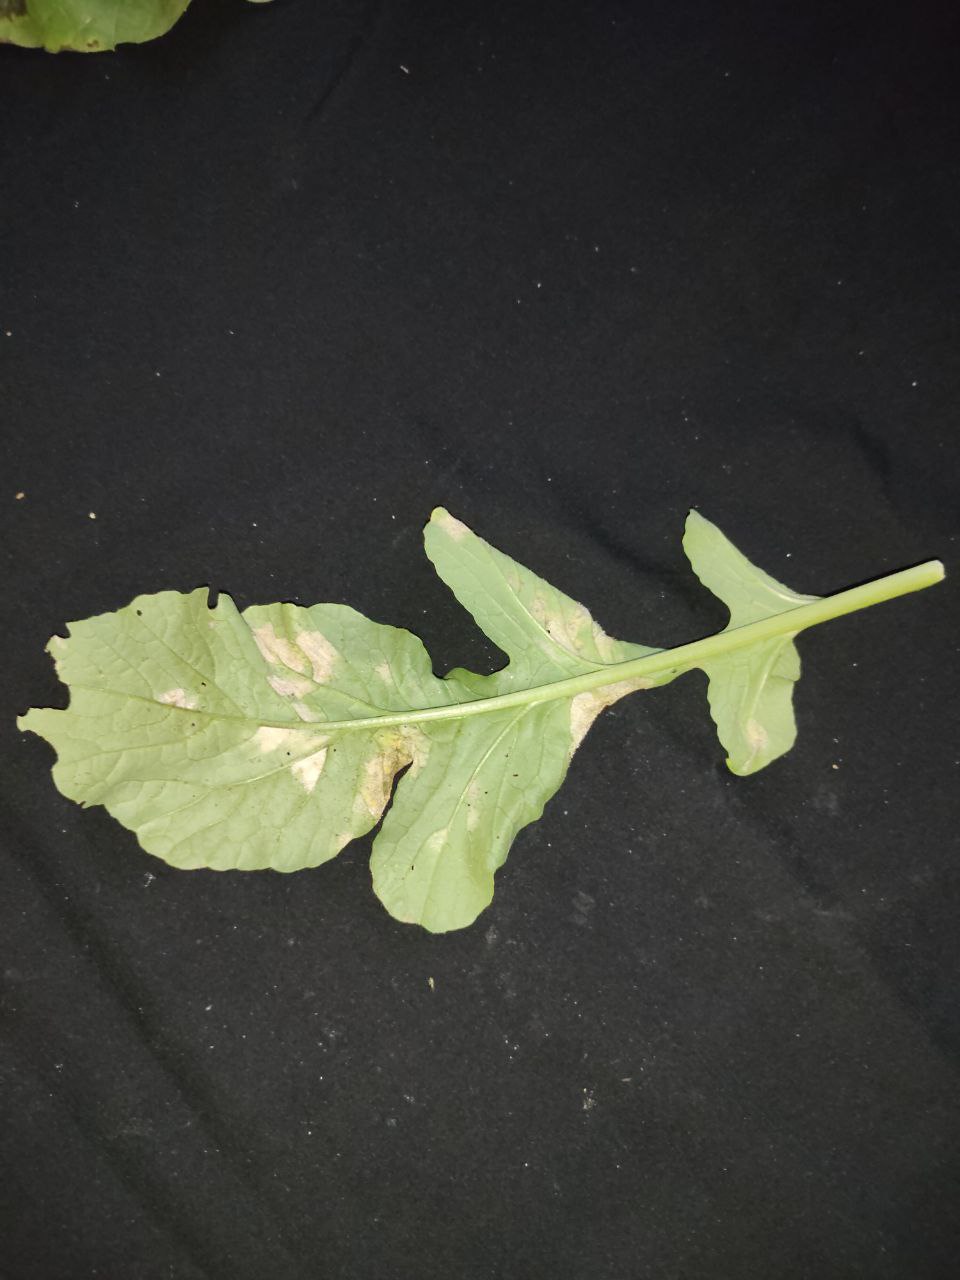
Label: Mosaic virus